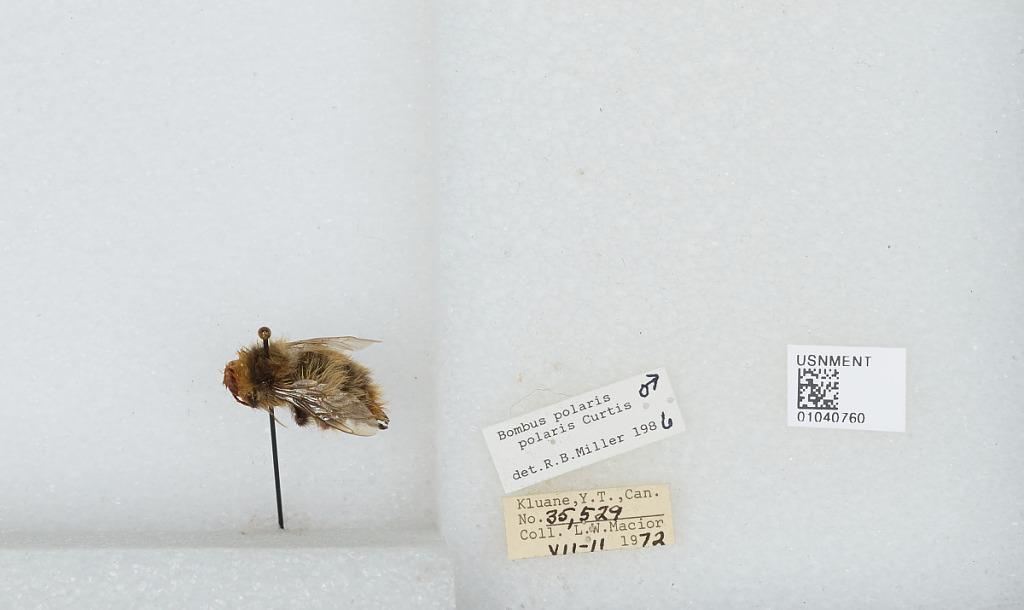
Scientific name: Bombus (Alpinobombus) polaris Curtis
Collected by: L. Macior
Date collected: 1972-7-11
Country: Canada
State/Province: Yukon Territory
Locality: Kluane
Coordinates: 60.75, -139.5
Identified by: Miller, R. B.